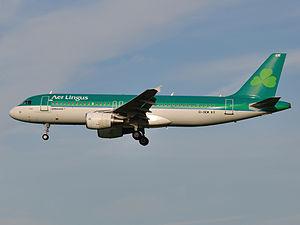
Aer Lingus est une compagnie aérienne irlandaise, basée à Dublin.